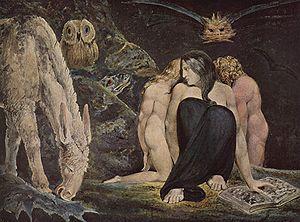
L’Étrusque est un roman finlandais de Mika Waltari publié en 1956, relatant les aventures d'un jeune homme, Turms. C'est une enquête historique et aussi une quête initiatique qui commence vers 480 av. J.-C. Ce roman raconte le développement spirituel de Turms, au cours de ses aventures de Grèce en Sicile, puis à Rome, et enfin en Étrurie qui est devenue ensuite la Toscane. Il y apprend par des révélations successives son immortalité puis ses devoirs envers l'avenir de son peuple.
Dans la mythologie grecque, Hécate est une déesse de la Lune.